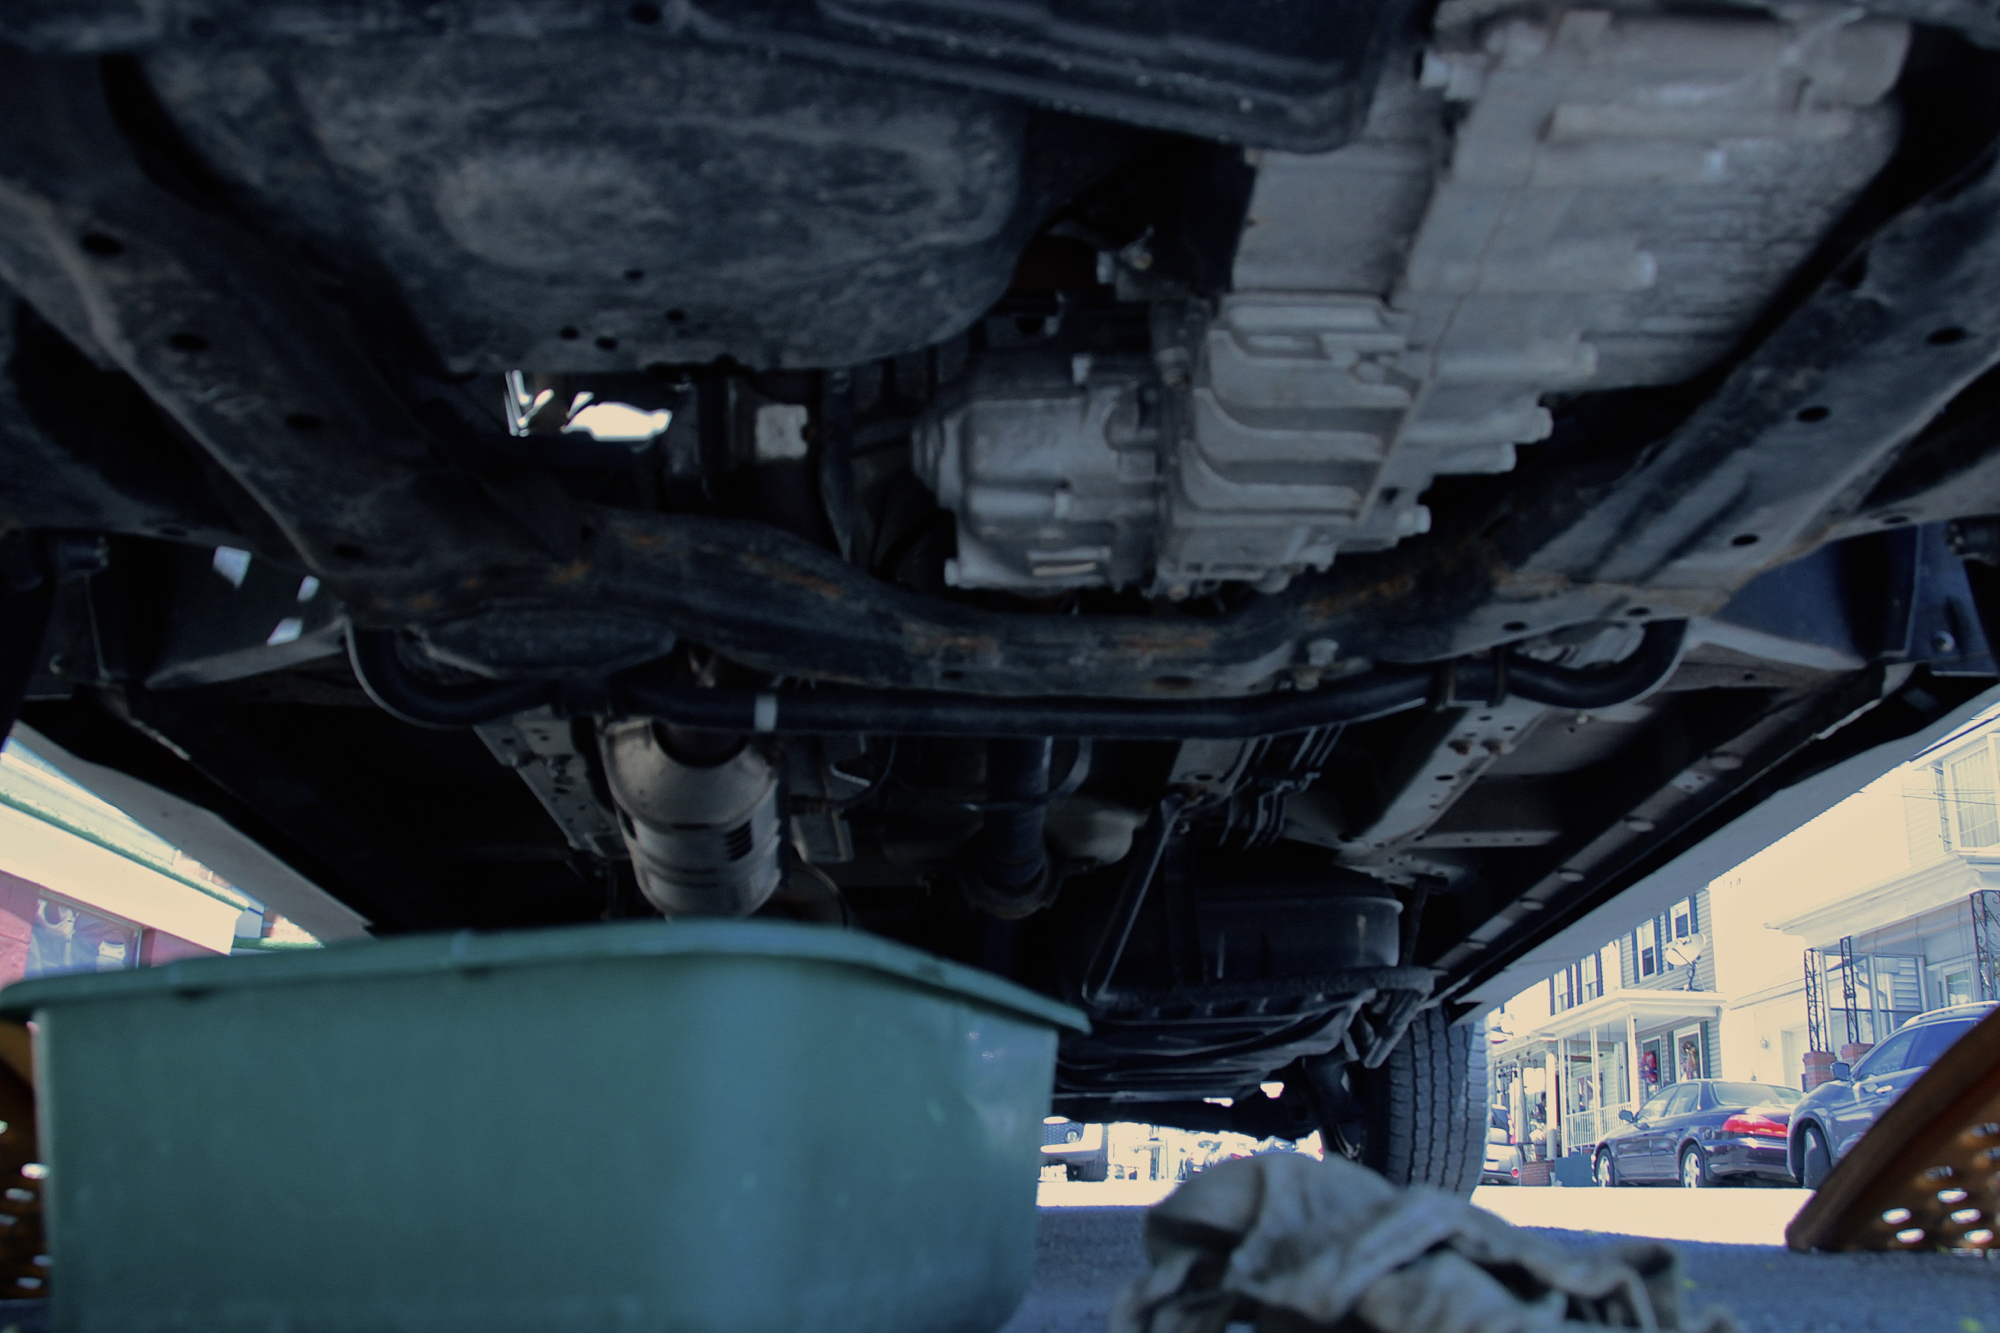
car, vehicle, bumper, underneath, engine, oilchange, 3652015, odc, 365the2015edition, day124, day124365, 4may15, automobile make, automotive exterior